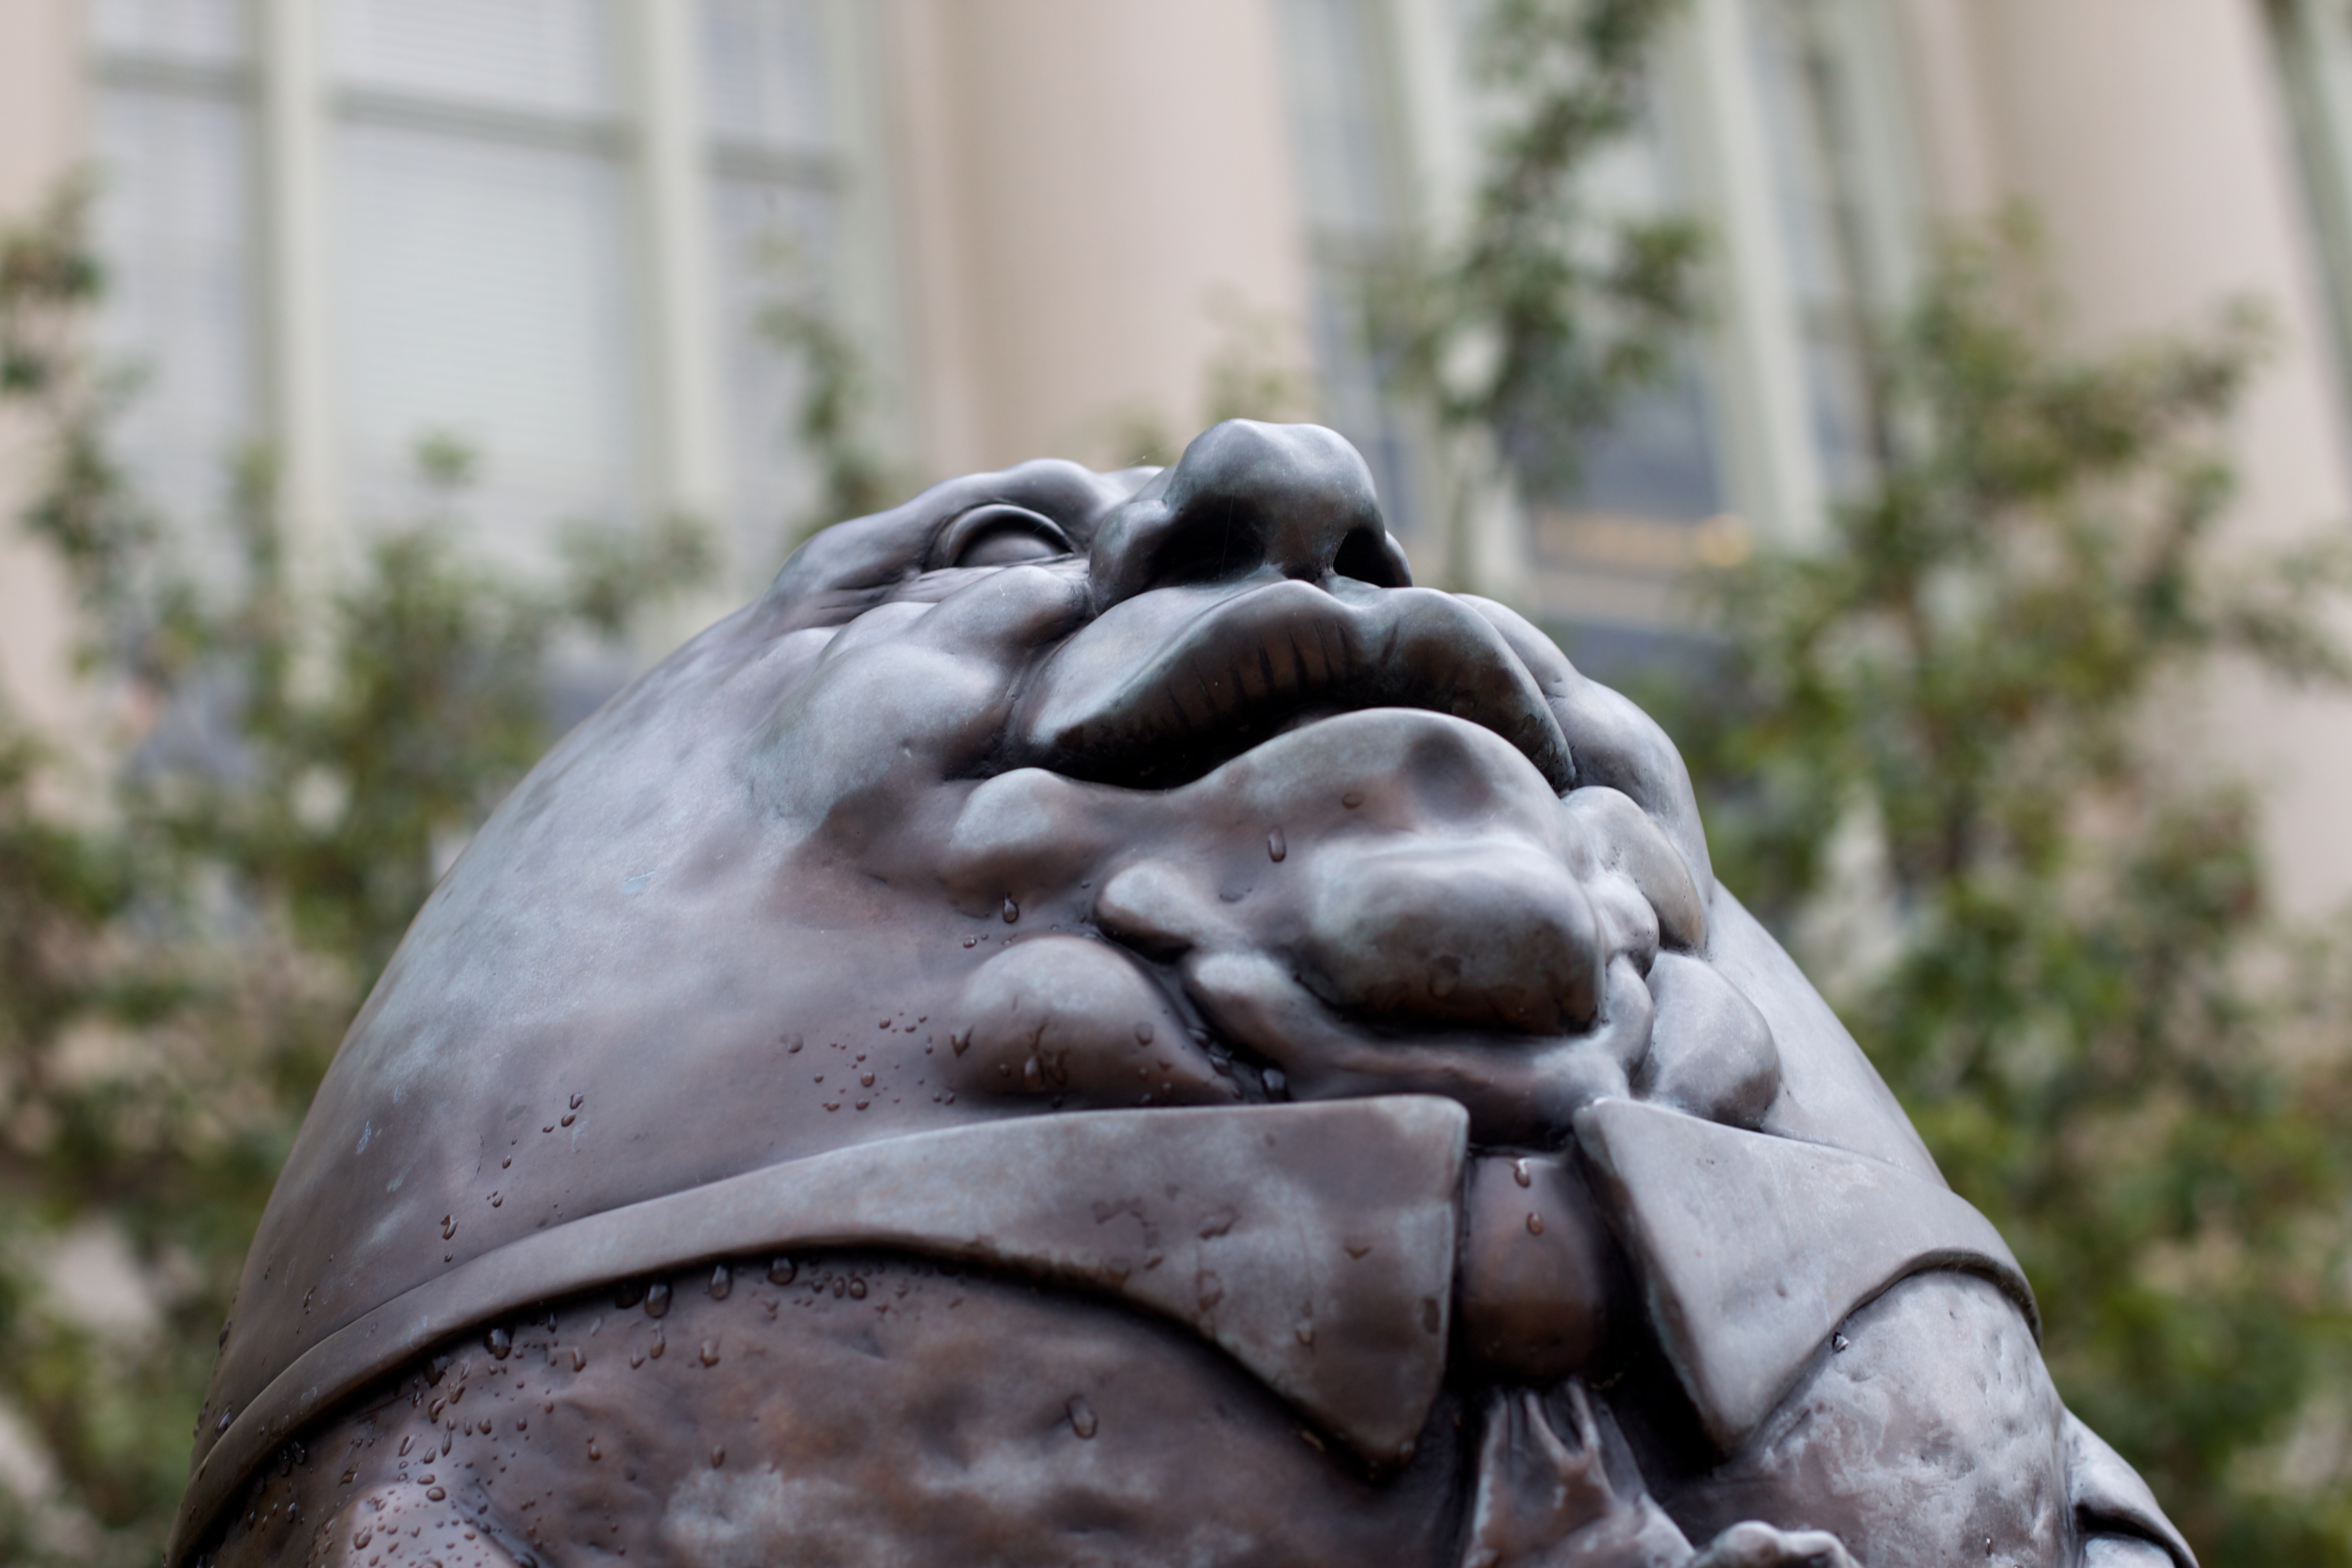
rock, monument, statue, gargoyle, sculpture, art, temple, carving, nmc, madison, nmc2011